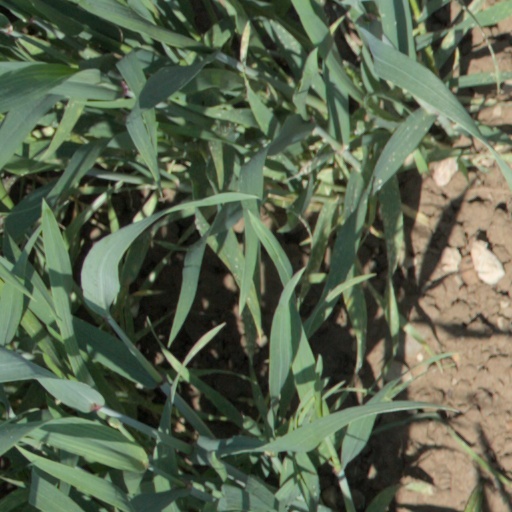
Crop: wheat